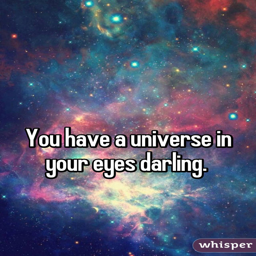
you have an universe in your eyes darling .